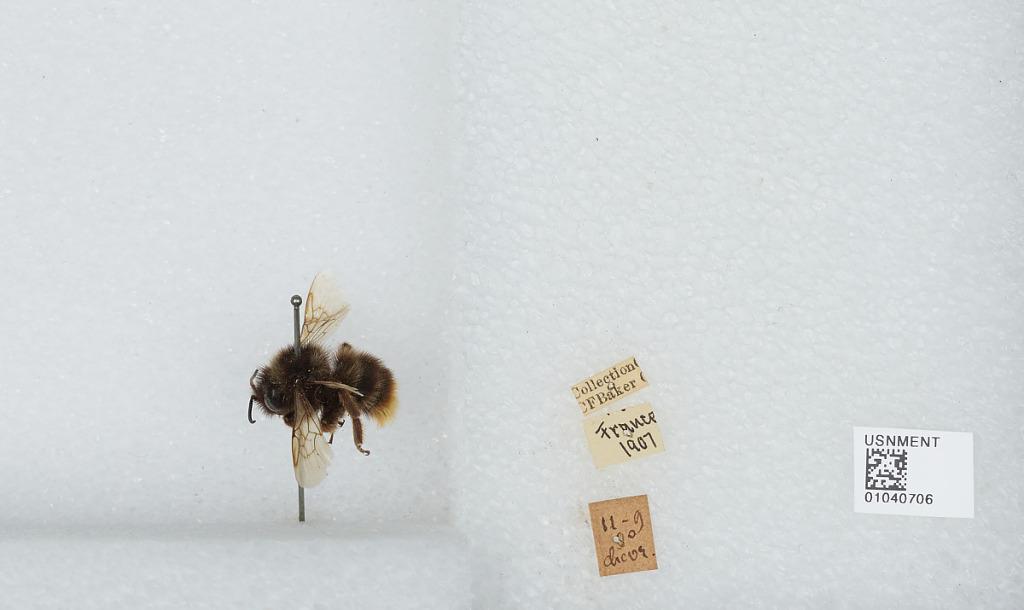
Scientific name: Bombus (Psithyrus) rupestris (Fabricius)
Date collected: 1907--
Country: France